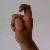
The image shows a hand gesture representing the letter 'X' in Indian Sign Language.